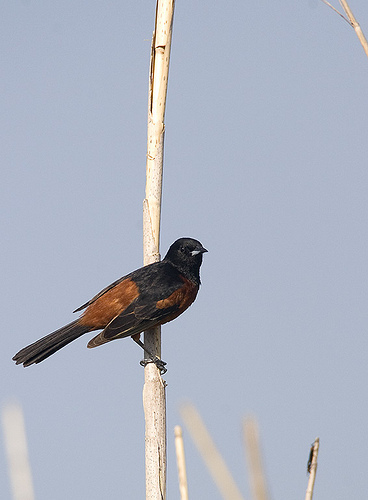
long, black inner and outer retrices stand out, along with black secondaries, back and crown complimenting a bright orange belly.
this bird has a brown belly and breast with a black crown and back.
a bird that has a brown body and its head, wings and tail are black.
this bird has a black crown, a brown breast, and a sharp black bill
this bird has a brown body, a black head, black wings, and a long black tail.
this bird has feathers that are black with a brown bodythe bird is mainly black with some red/brown on its chest and back part of its body, it has slender legs and a medium beak.
this bird has black head, bill, and feet, but brown breast, side and rump feathers.
the bird has a black crown with an orange and black body pattern
this bird has a pointed black bill, with a black and brown breast.
Species: Orchard Oriole